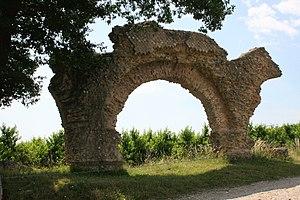
Commune de Soucieu-en-Jarrest, département du Rhône (France), hameau ""Le Grand Champ"". Ruines de l'aqueduc romain du Gier (Ier siècle) qui fournissait la ville de Lyon en eau. Arche connue sous le nom ""Le Chameau"". Opus reticulatum"
Cette liste de ponts de France présente une liste de ponts remarquables de France, tant par leurs caractéristiques dimensionnelles, que par leur intérêt architectural ou historique.
L’aqueduc du Gier est un des aqueducs antiques de Lyon desservant la ville antique de Lugdunum. Avec ses 85 km il est le plus long des quatre aqueducs ayant alimenté la ville en eau, et celui dont les structures sont le mieux conservées. Il doit son nom au fait qu'il puise aux sources du Gier, affluent du Rhône.